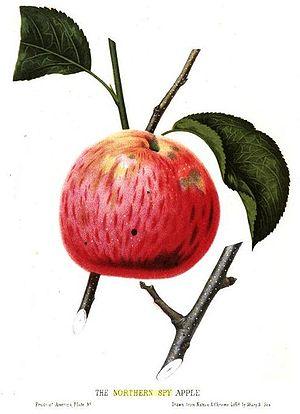
Northern Spy est un cultivar de pommier qui fut découvert vers 1800 à East Bloomfield, au sud de Rochester.